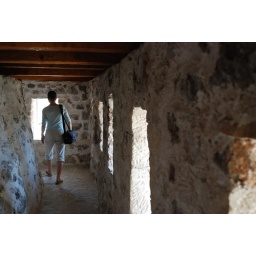
Elaine in the bridge tower